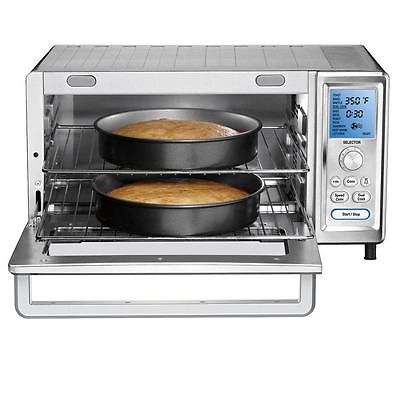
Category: toaster